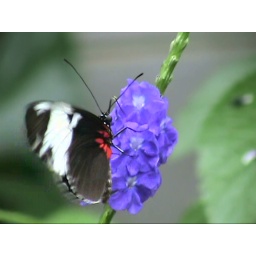
This is the same butterfly as the one in Butterfly8... The red was a surprise to me, too...